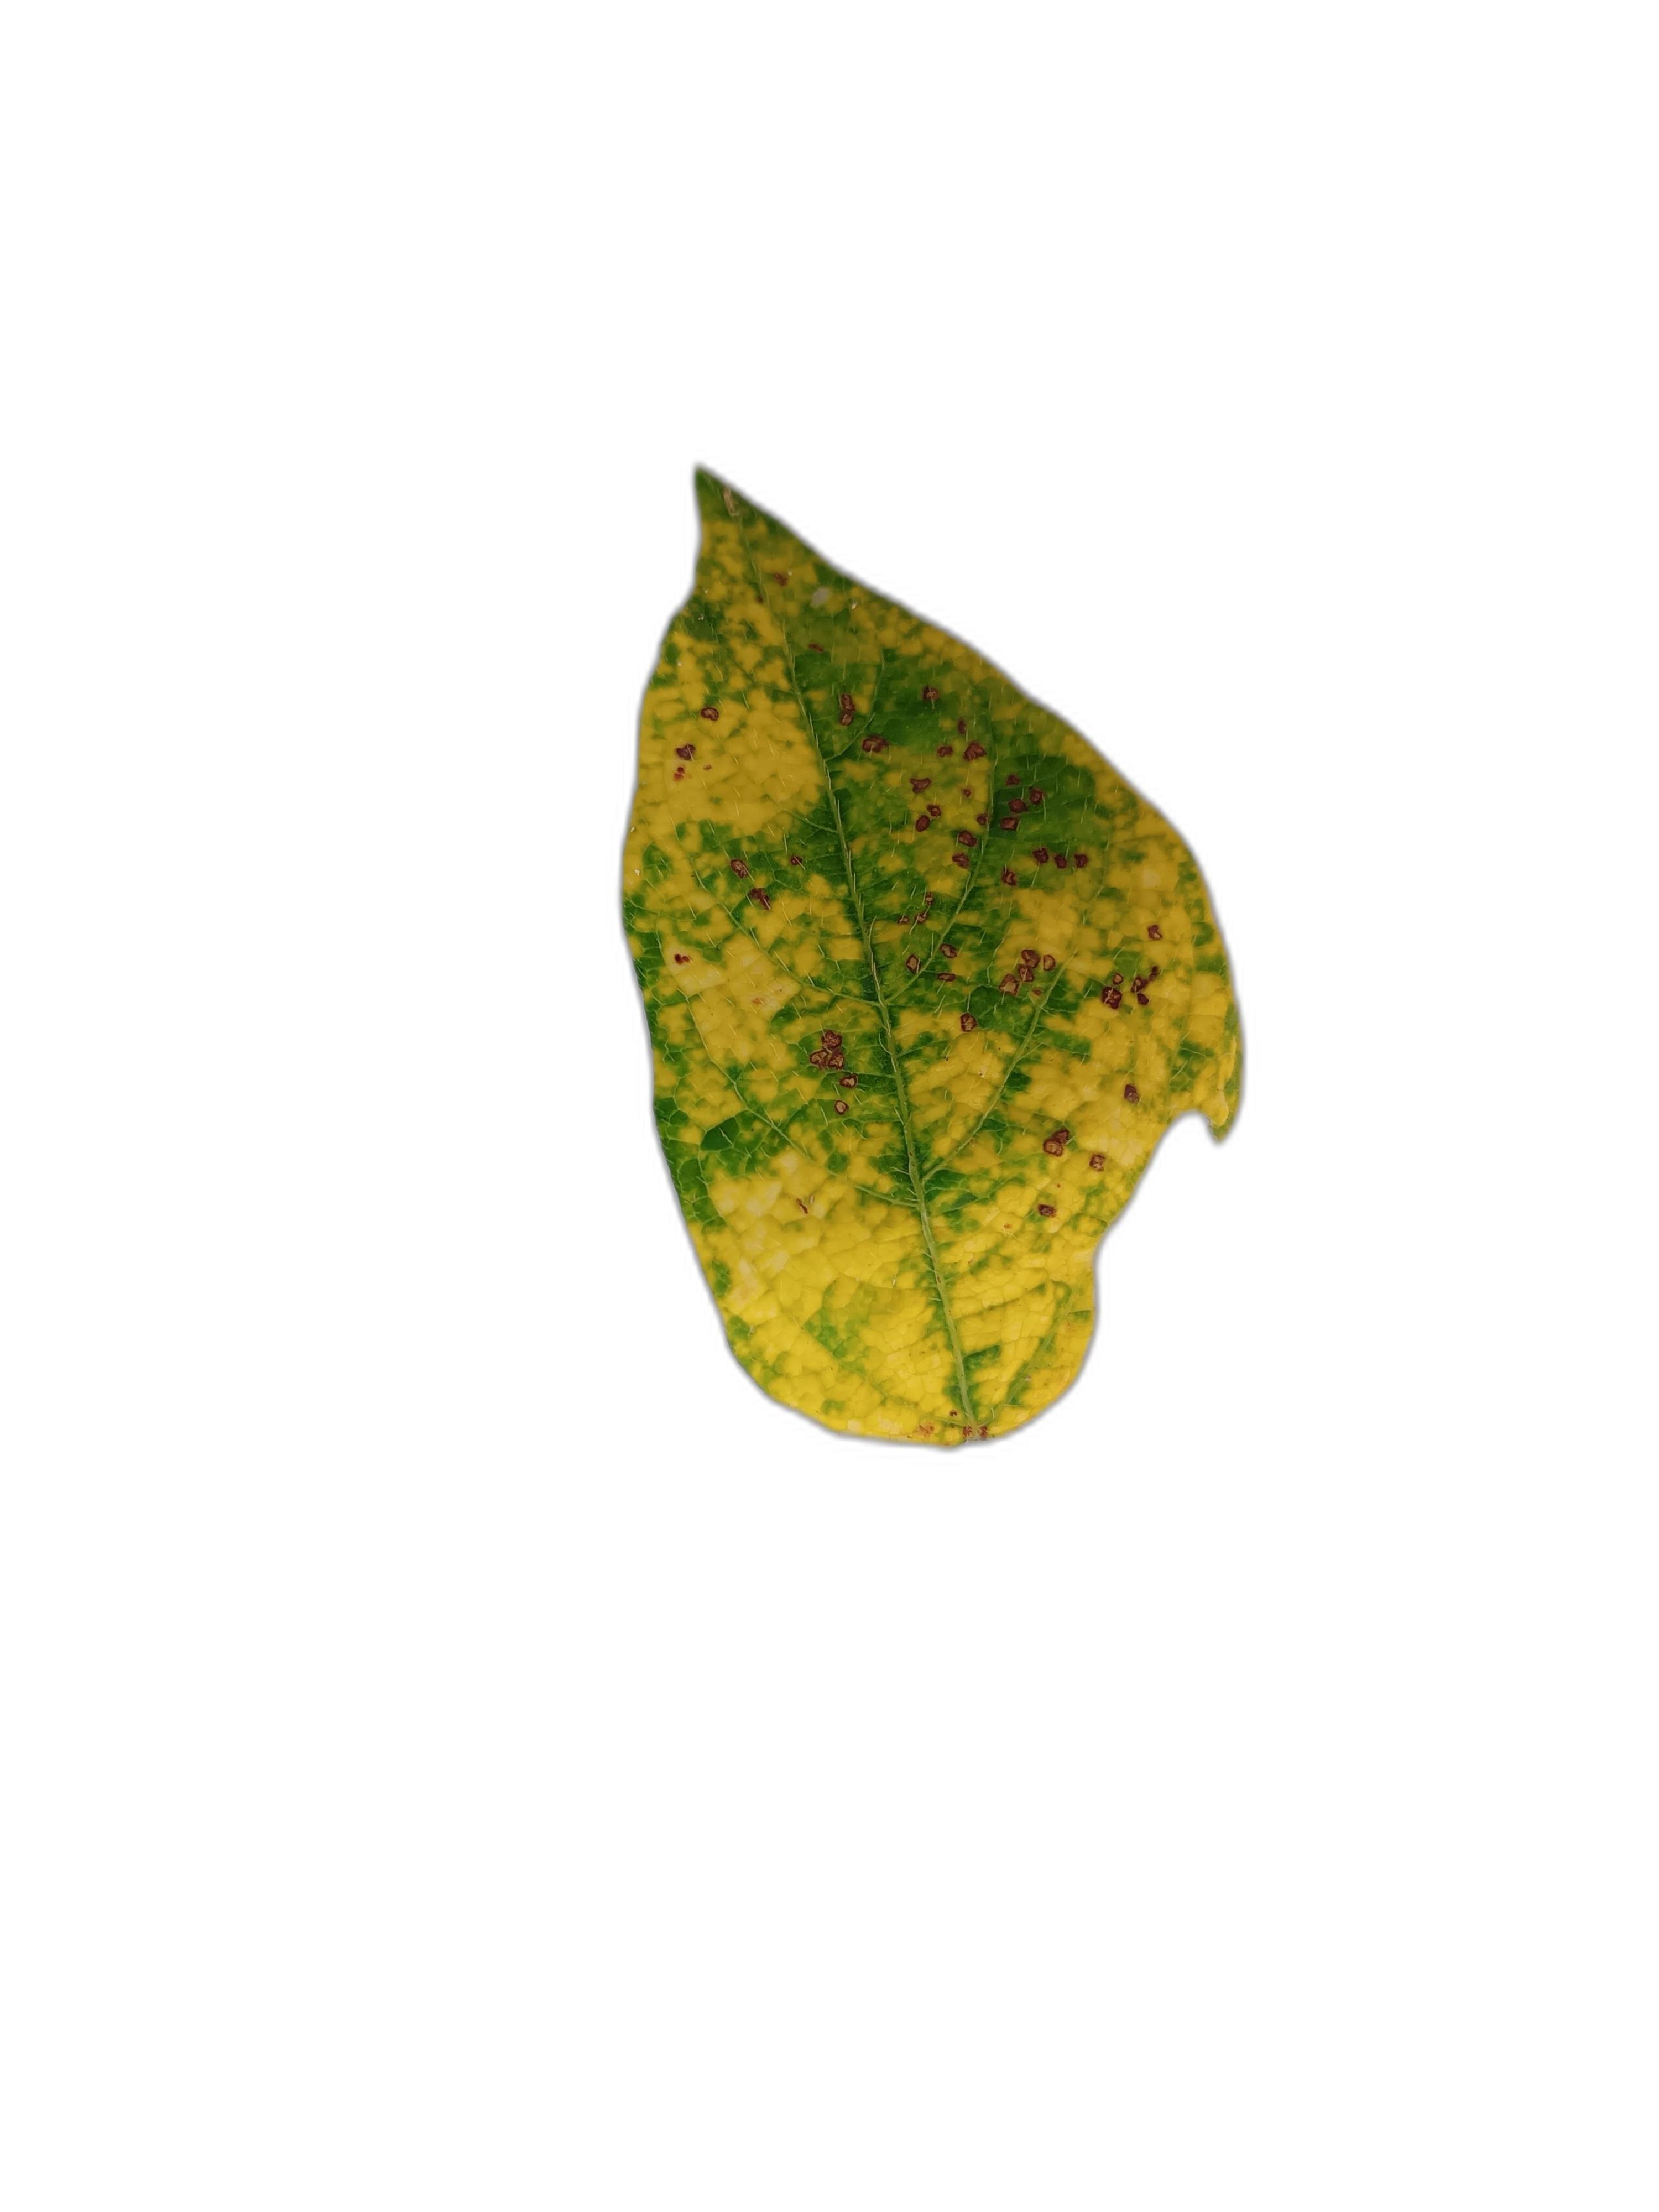
Label: Yellow Mosaic